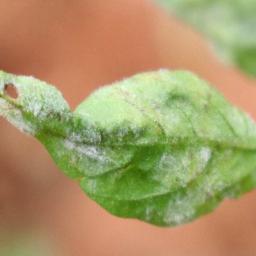
Label: powdery mildew